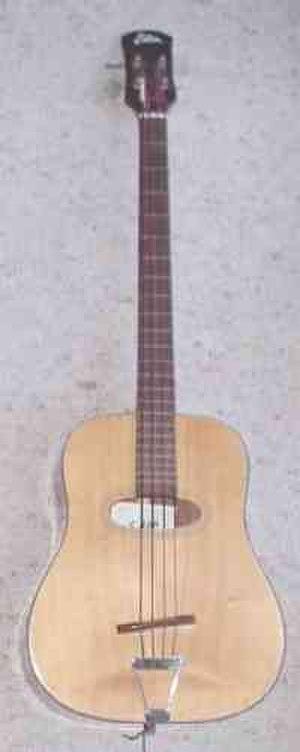
La guitare basse, basse électrique ou simplement basse, est un instrument de musique à cordes conçu selon le même principe que la guitare électrique, mais avec une tessiture plus grave. Comme la contrebasse dont elle est inspirée, la guitare basse est généralement utilisée pour jouer la ligne de basse au sein de la section rythmique d'un ensemble musical, mais elle est également utilisée comme instrument soliste, par exemple dans le jazz fusion.